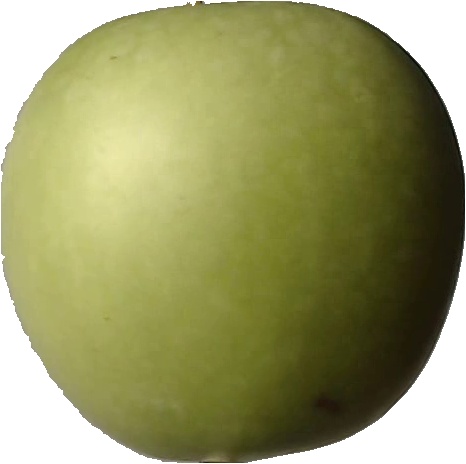
Label: apple_granny_smith_1